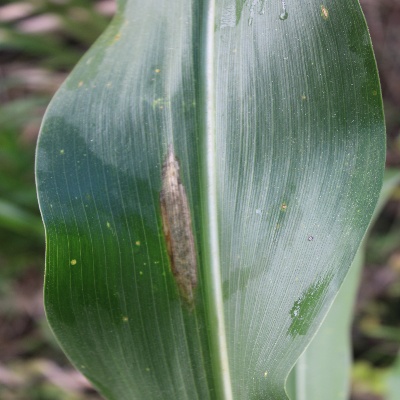
Crop: Maize
Condition: leaf spot